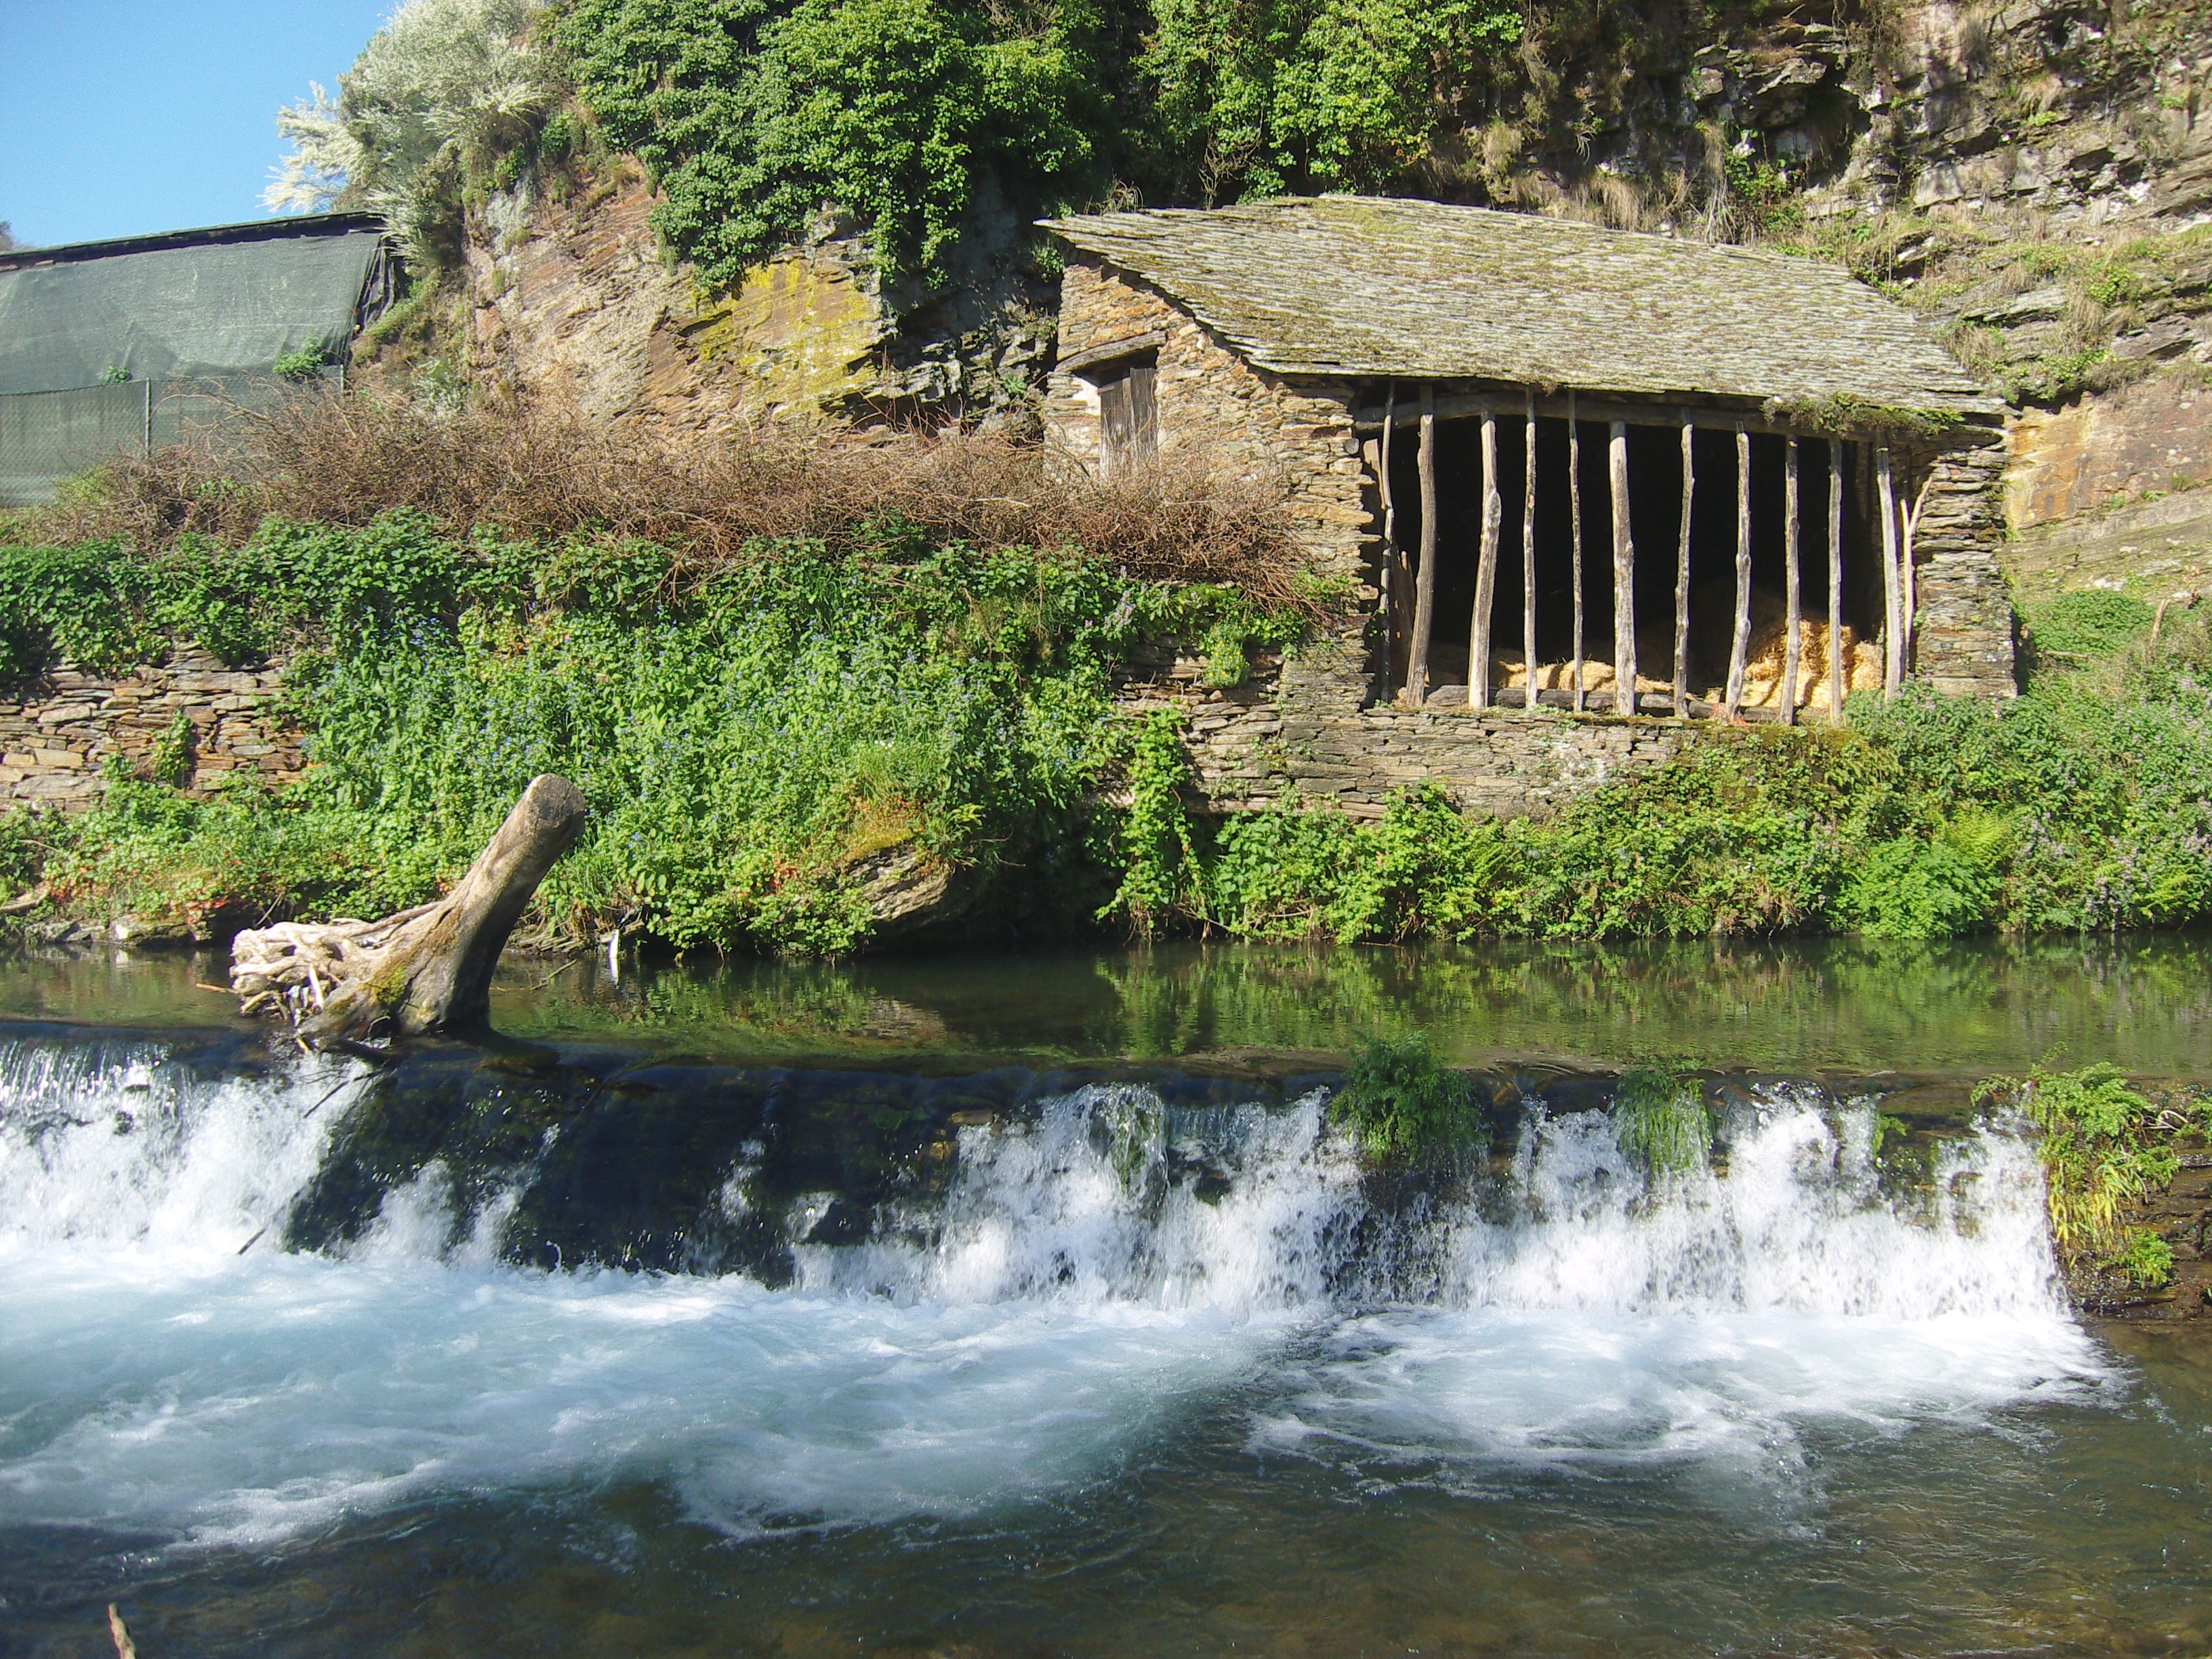
landscape, water, nature, river, pond, water feature, rural area